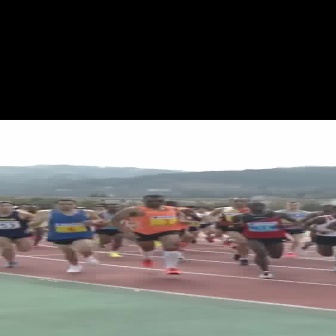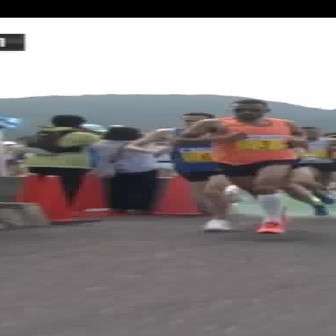
  Please identify the target specified by the bounding box [110,194,190,274] in the first image and locate it in the second image. Return the coordinates in [x_min,y_min,x_max,y_max] format.
Answer: [173,100,306,232]